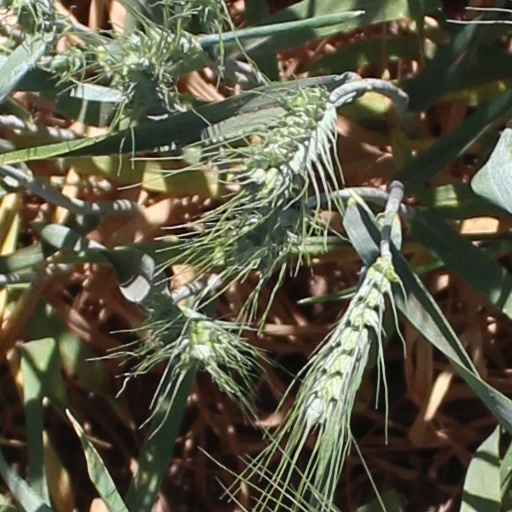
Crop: wheat